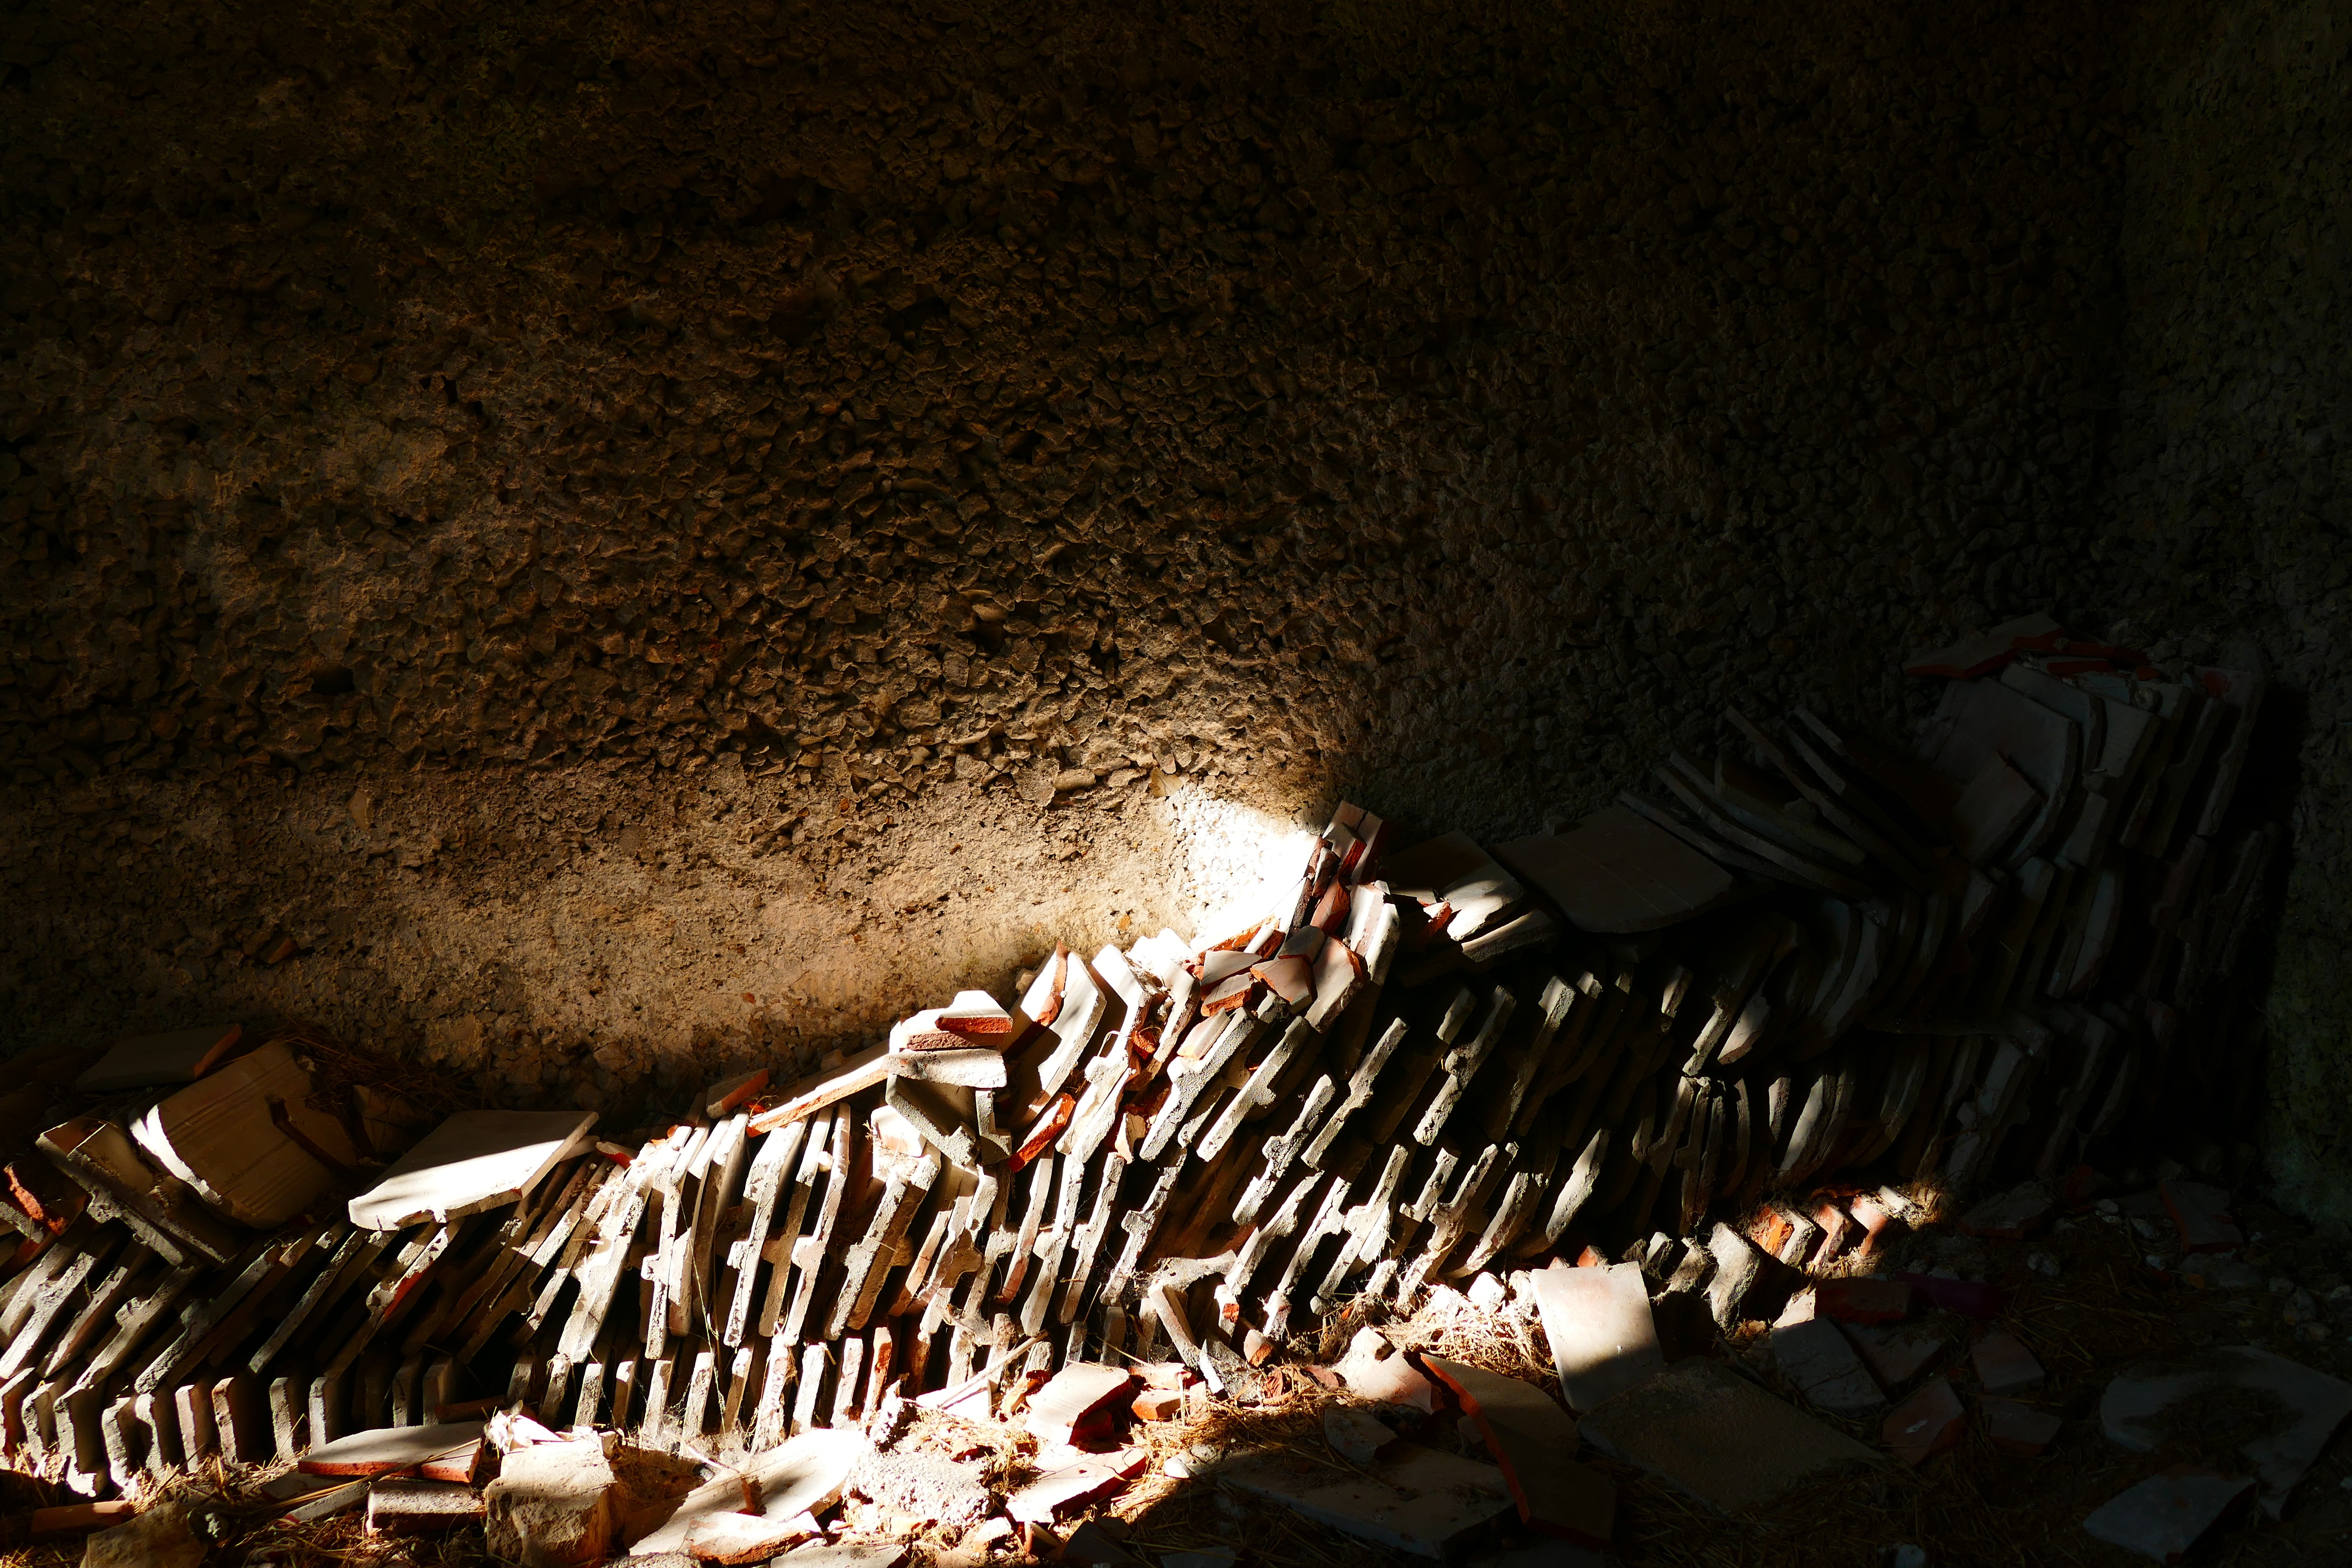
light, old, formation, cave, shadow, soil, tile, darkness, craft, brick, storage, stock, screenshot, construction material